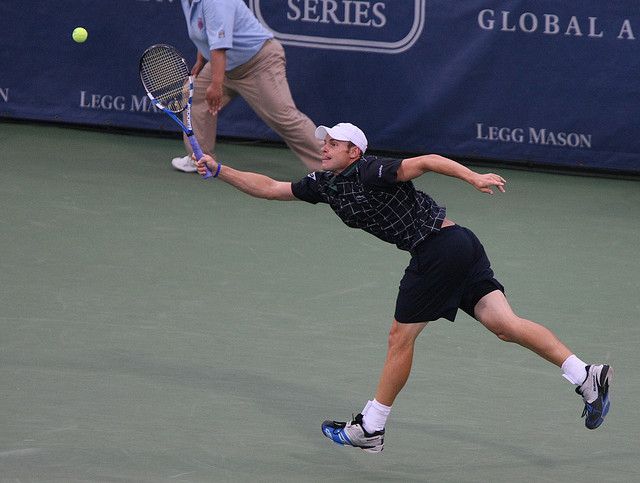
người đàn ông áo đen đang chơi tennis trên sân